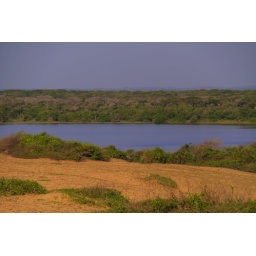
...over the lake and in to the forest, towards the blue hills in the far back